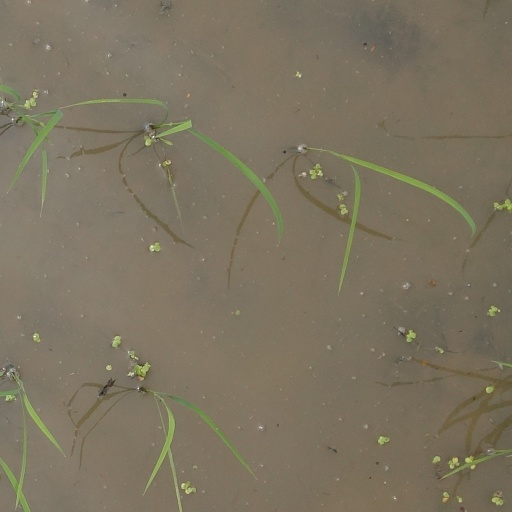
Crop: rice